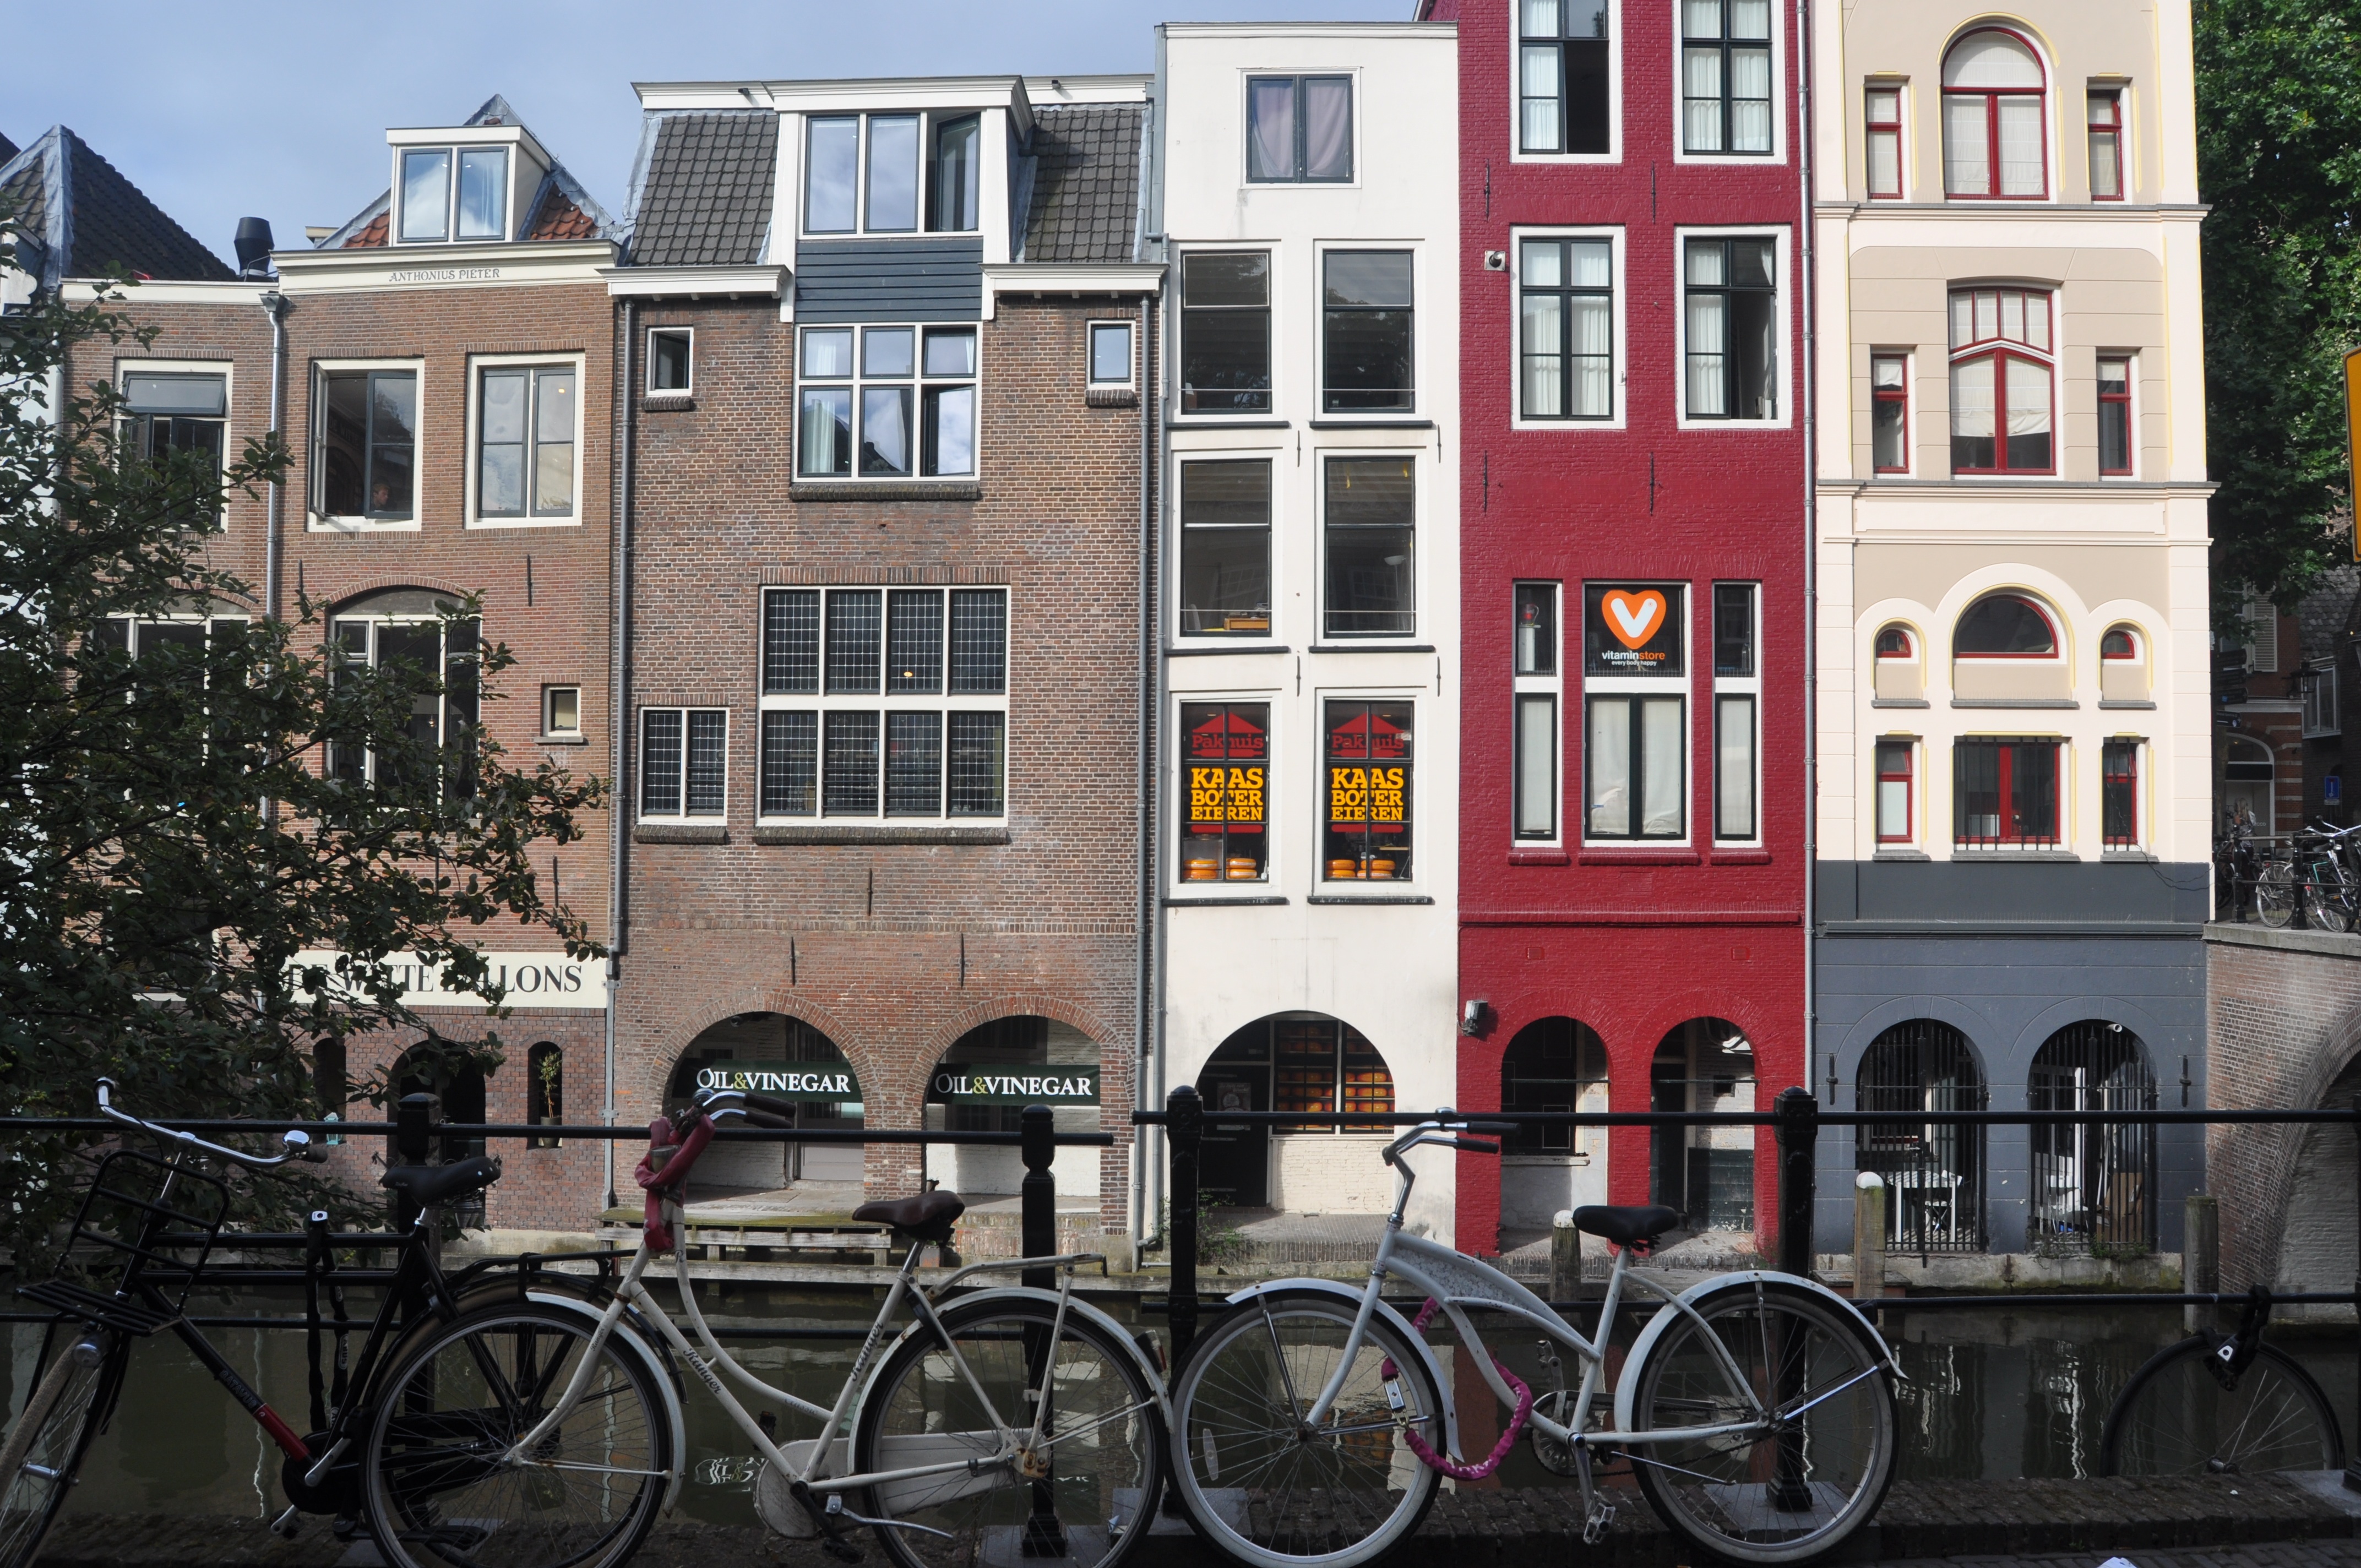
town, bicycle, vehicle, facade, waterway, neighbourhood, urban area, residential area, human settlement